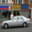
Label: automobile